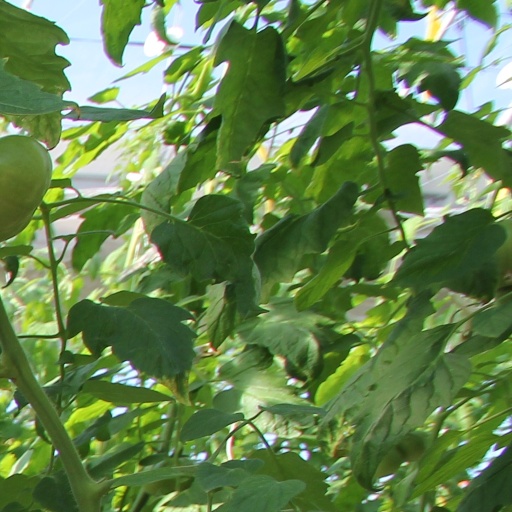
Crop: tomato